Cosima Wagner

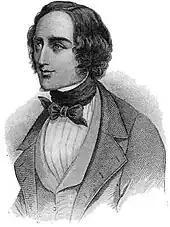
Franz Liszt, depicted at the time of his affair with Marie d'Agoult

In January 1833 the 21-year-old Hungarian composer and pianist Franz Liszt met Marie d'Agoult, a Parisian socialite six years his senior. Marie had been married since 1827 to Charles, Comte d'Agoult, and had borne him two daughters, but the union had become sterile. Drawn together by their mutual intellectual interests, Marie and Liszt embarked on a passionate relationship. In March 1835 the couple fled Paris for Switzerland; ignoring the scandal they left in their wake, they settled in Geneva where, on 18 December, Marie gave birth to a daughter, Blandine-Rachel.